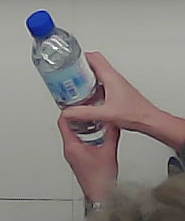
Product: nestle_water